Mark Gasnier

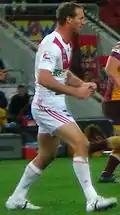
Gasnier playing for the Dragons in 2008

Gasnier was named sole captain of the Dragons for the 2008 season. He paired up with Matt Cooper in the centres. Gasnier was selected to play for Australia on 9 May and scored the first two tries. He was selected for Origin I against the Maroons, and helped set up five tries. He was also picked for Origin II despite carrying an injury, but was unable to play the third game. In July, Gasnier reported that he would switch to rugby union at the end of the season to link up with French club Stade Français. Gasnier played his final game for the Dragons against the Manly Sea Eagles at Brookvale in the 3rd Qualifying Final, scoring the Dragons' only points.